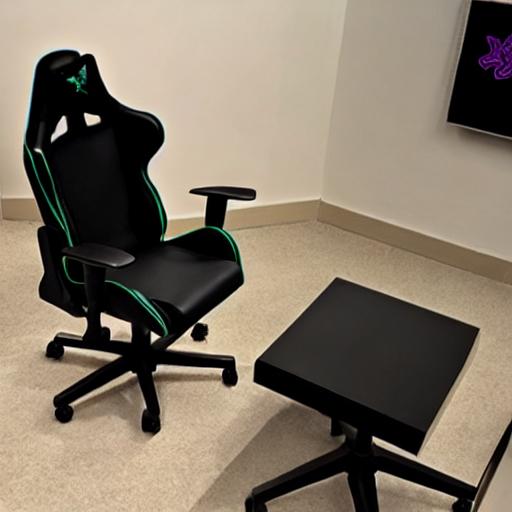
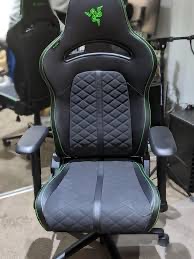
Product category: items_chair
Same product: no